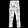
Label: Trouser